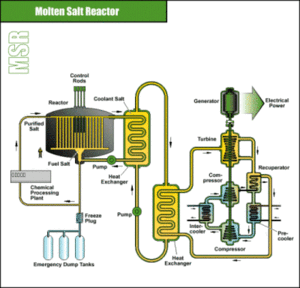
Le forum international Génération IV est une initiative du département de l'Énergie des États-Unis destinée à instaurer une coopération internationale dans le cadre du développement des systèmes nucléaires dits de quatrième génération.